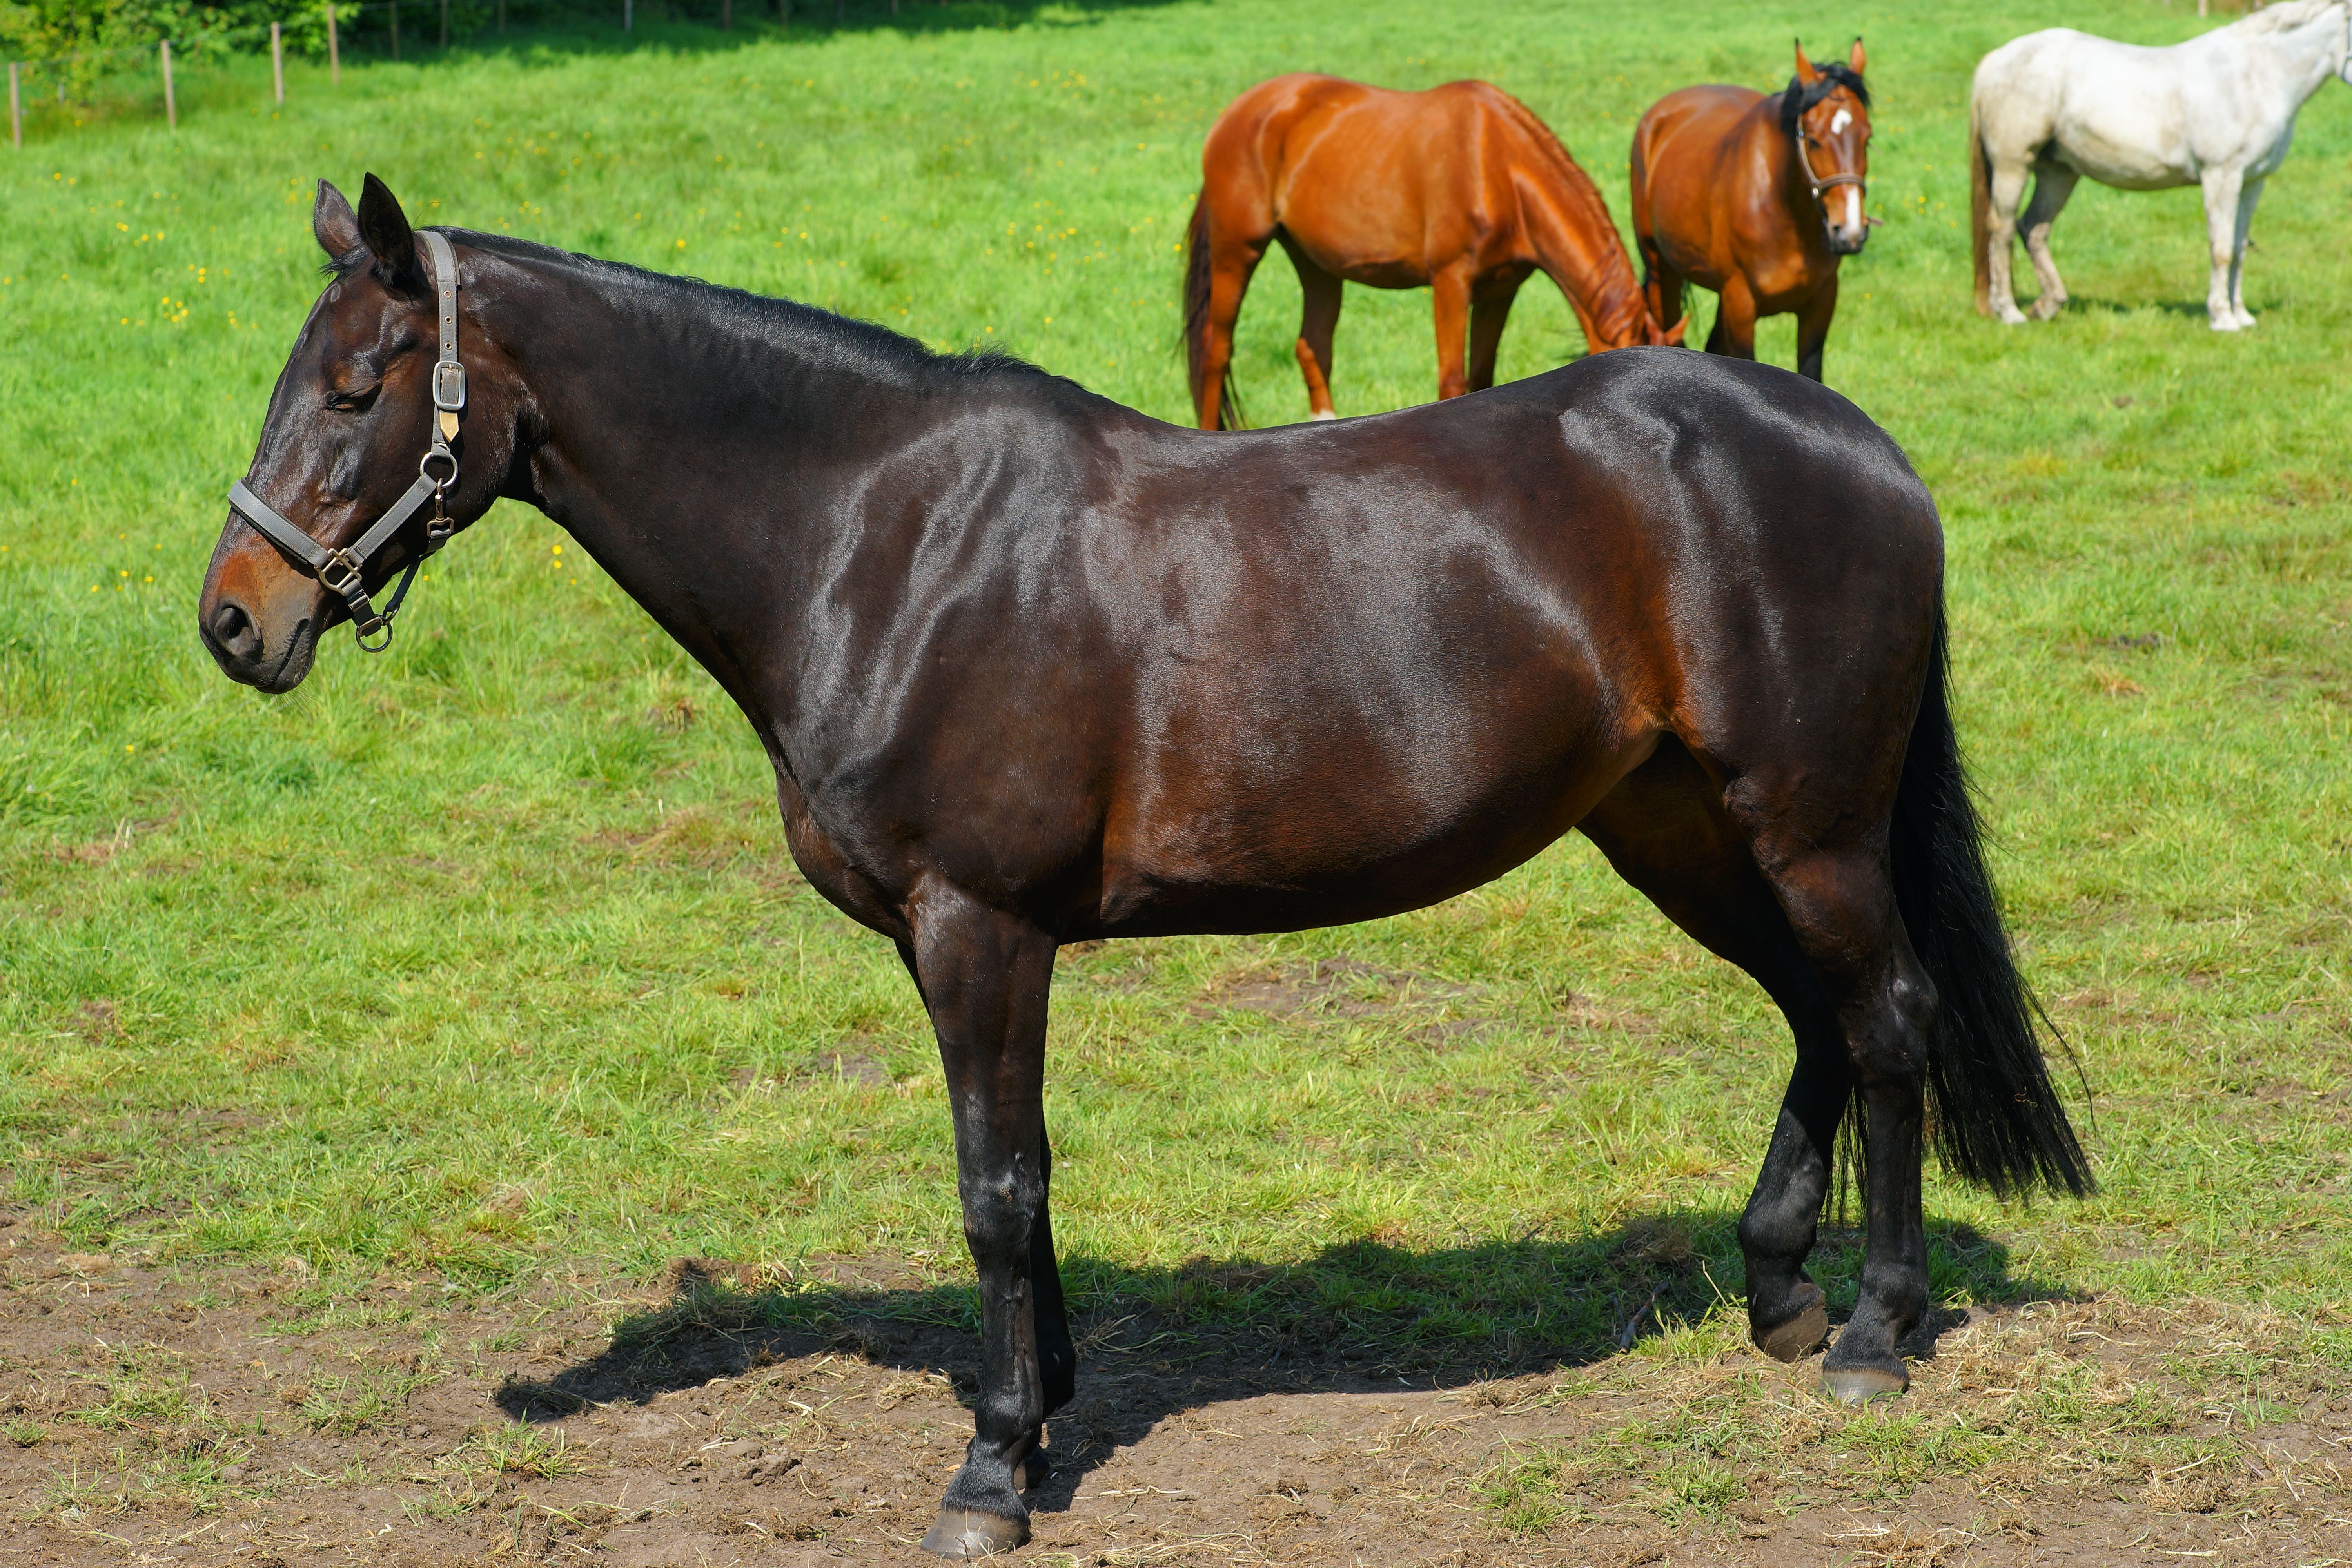
landscape, nature, meadow, cute, green, pasture, horse, brown, rein, mammal, stallion, mane, ride, close, eat, fauna, graze, horses, animals, vertebrate, mare, beautiful, coupling, pride, colt, herbivores, pack animal, horse like mammal, mustang horse